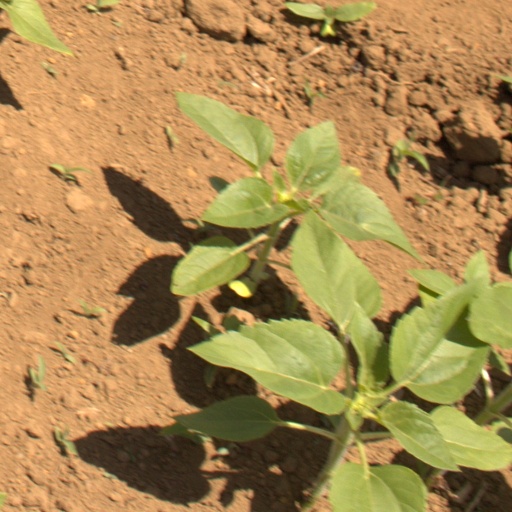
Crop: Jerusalem artichoke